Protestant culture

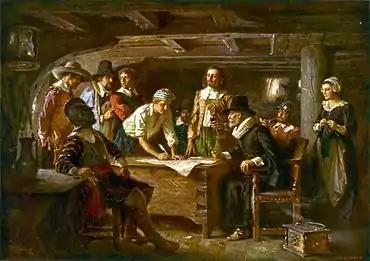
"Signing the Mayflower Compact 1620", a painting by Jean Leon Gerome Ferris 1899

In the Middle Ages, the Church and the worldly authorities were closely related. Martin Luther believed that the spiritual and secular worlds were governed by different authorities. This was significantly influenced by the fact that in his time, Lutherans were considered heretics and persecuted under Catholic rule. He believed that "true Christians" obeyed God's will without need for laws, while the secular authorities had no choice but to rule by force, dictated through laws and enforced by violence. Luther's doctrine of the priesthood of all believers upgraded the role of laymen in the church considerably. The members of a congregation had the right to elect a minister and, if necessary, to vote for his dismissal. Calvin strengthened this basically democratic approach by including elected laymen (church elders, presbyters) in his representative church government. The Huguenots added regional synods and a national synod, whose members were elected by the congregations, to Calvin's system of church self-government. This system was taken over by the other Reformed churches.